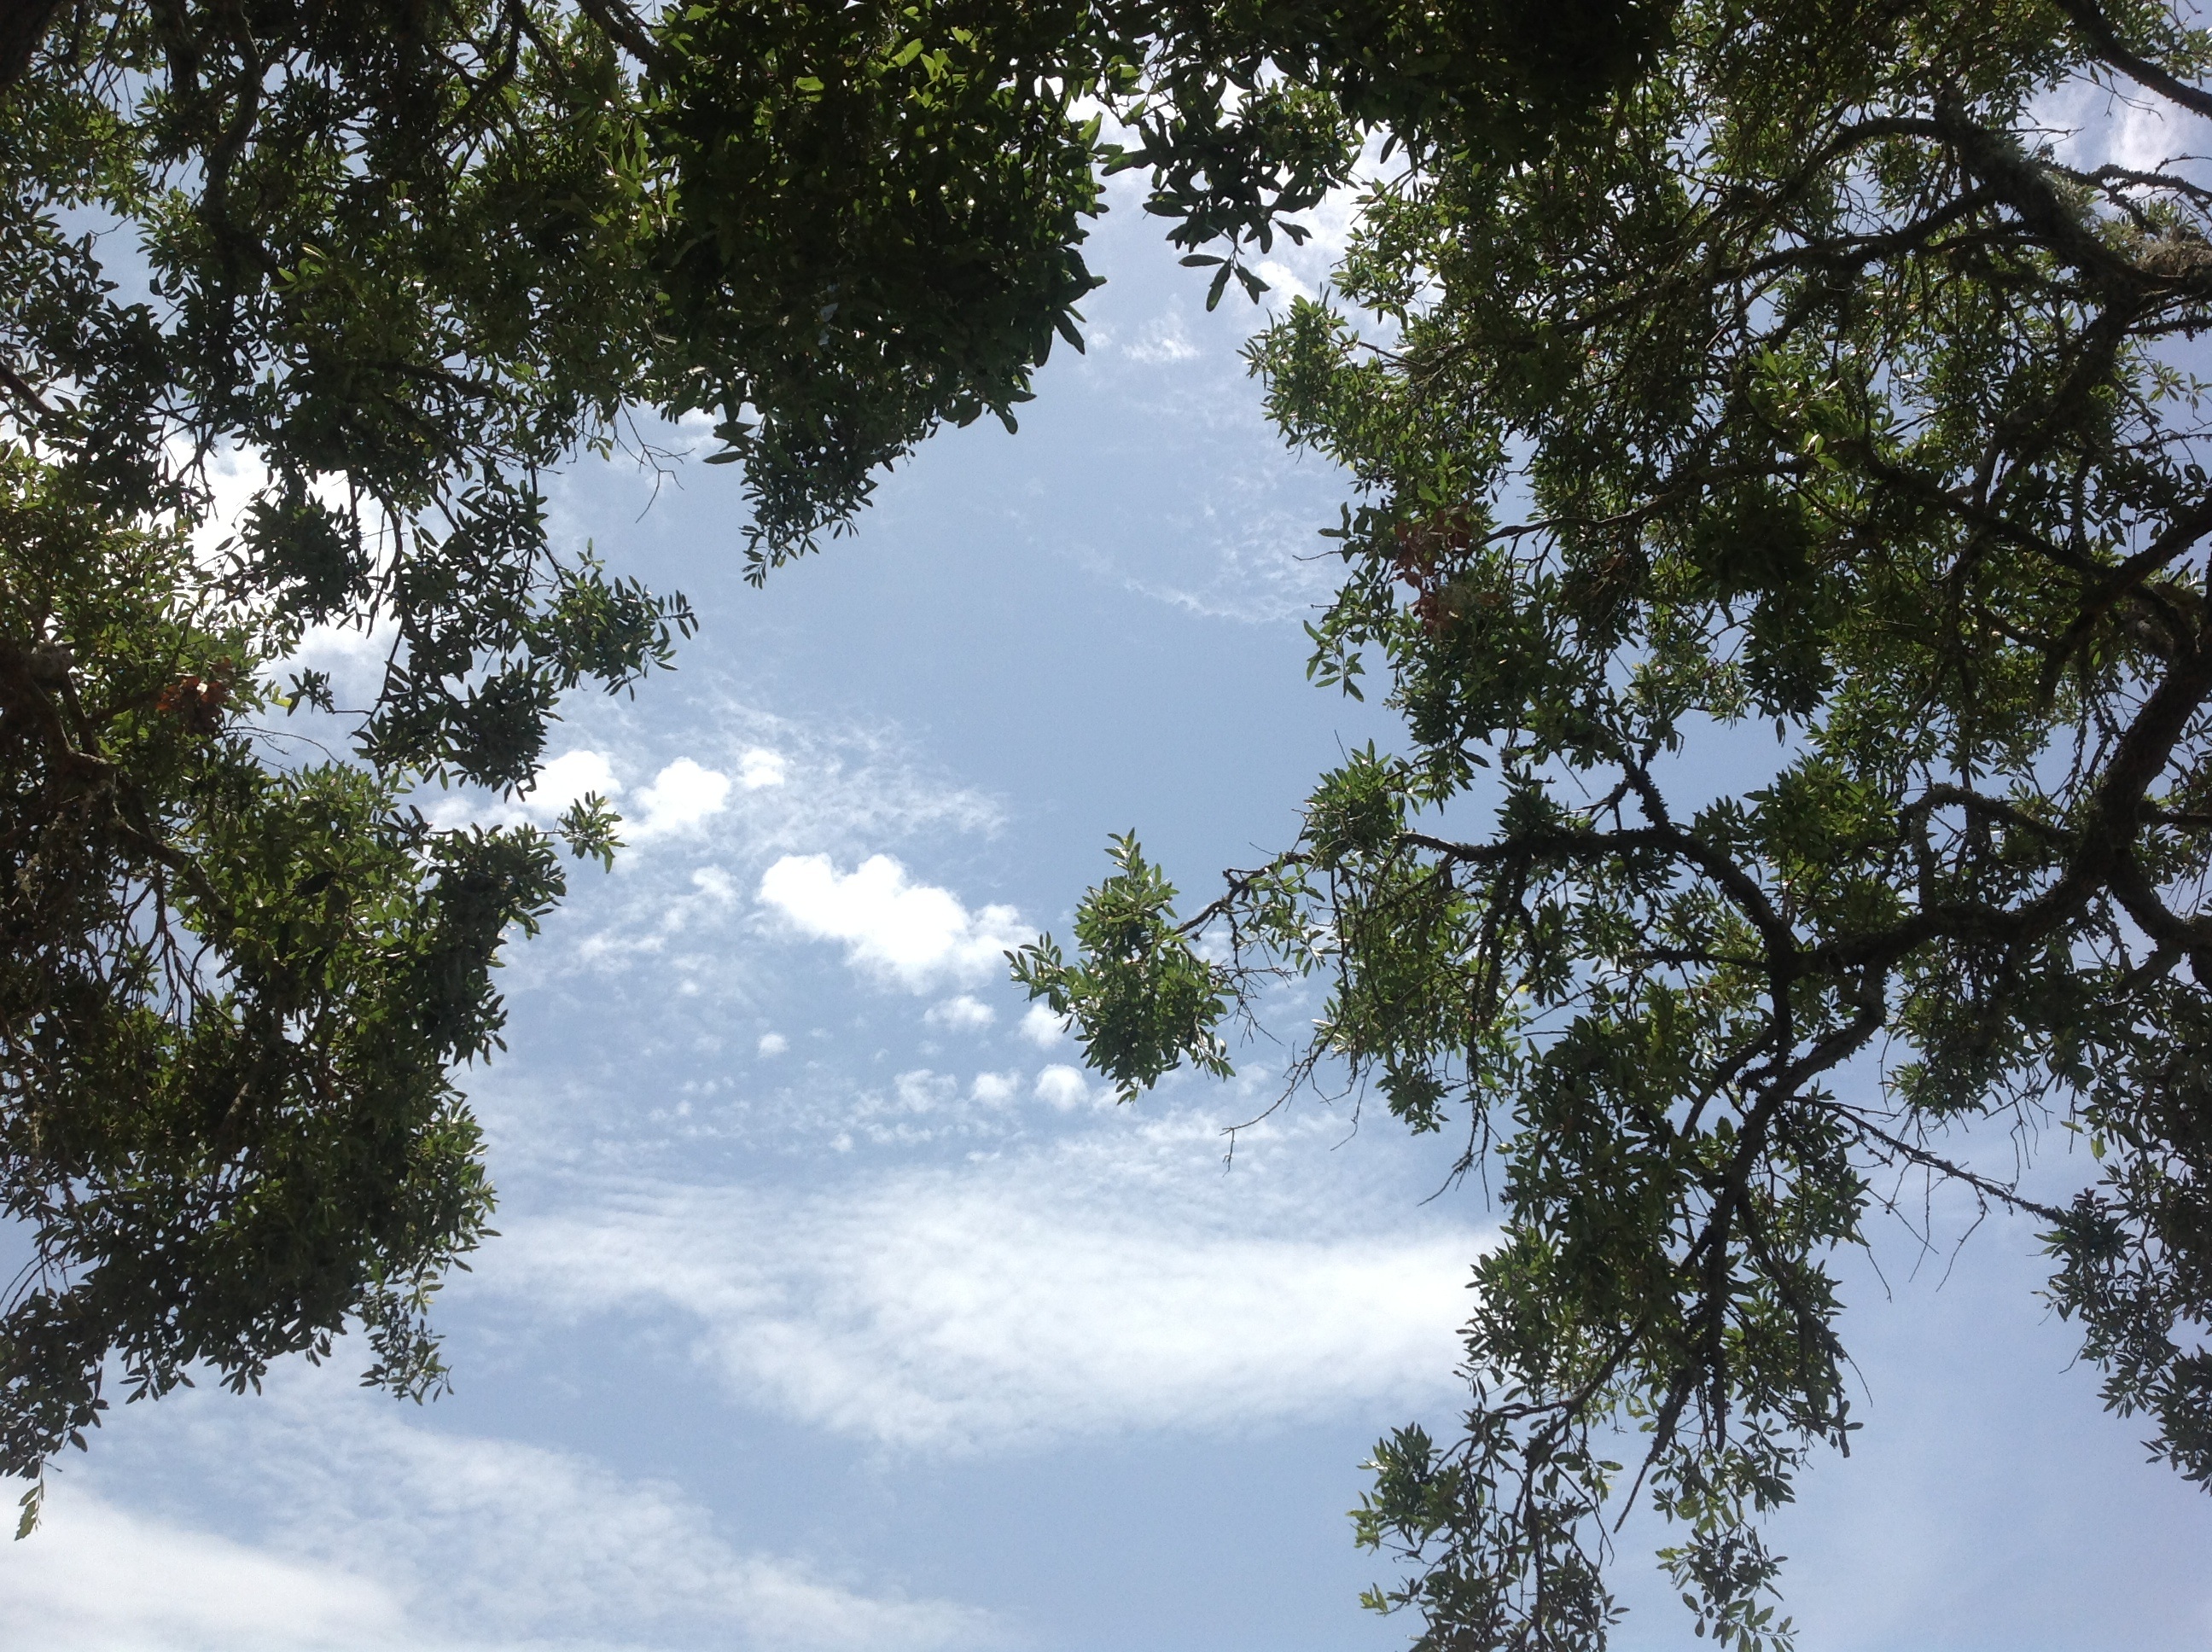
tree, nature, forest, branch, cloud, plant, sky, sunlight, leaf, reflection, outdoors, branches, habitat, atmospheric phenomenon, woody plant